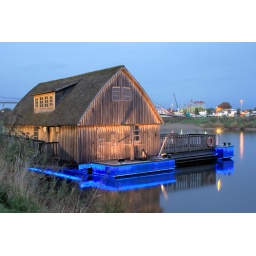
The watermill is located in my hometown. The blue water illumination is sponsored by the local bank. Nice effect ;)